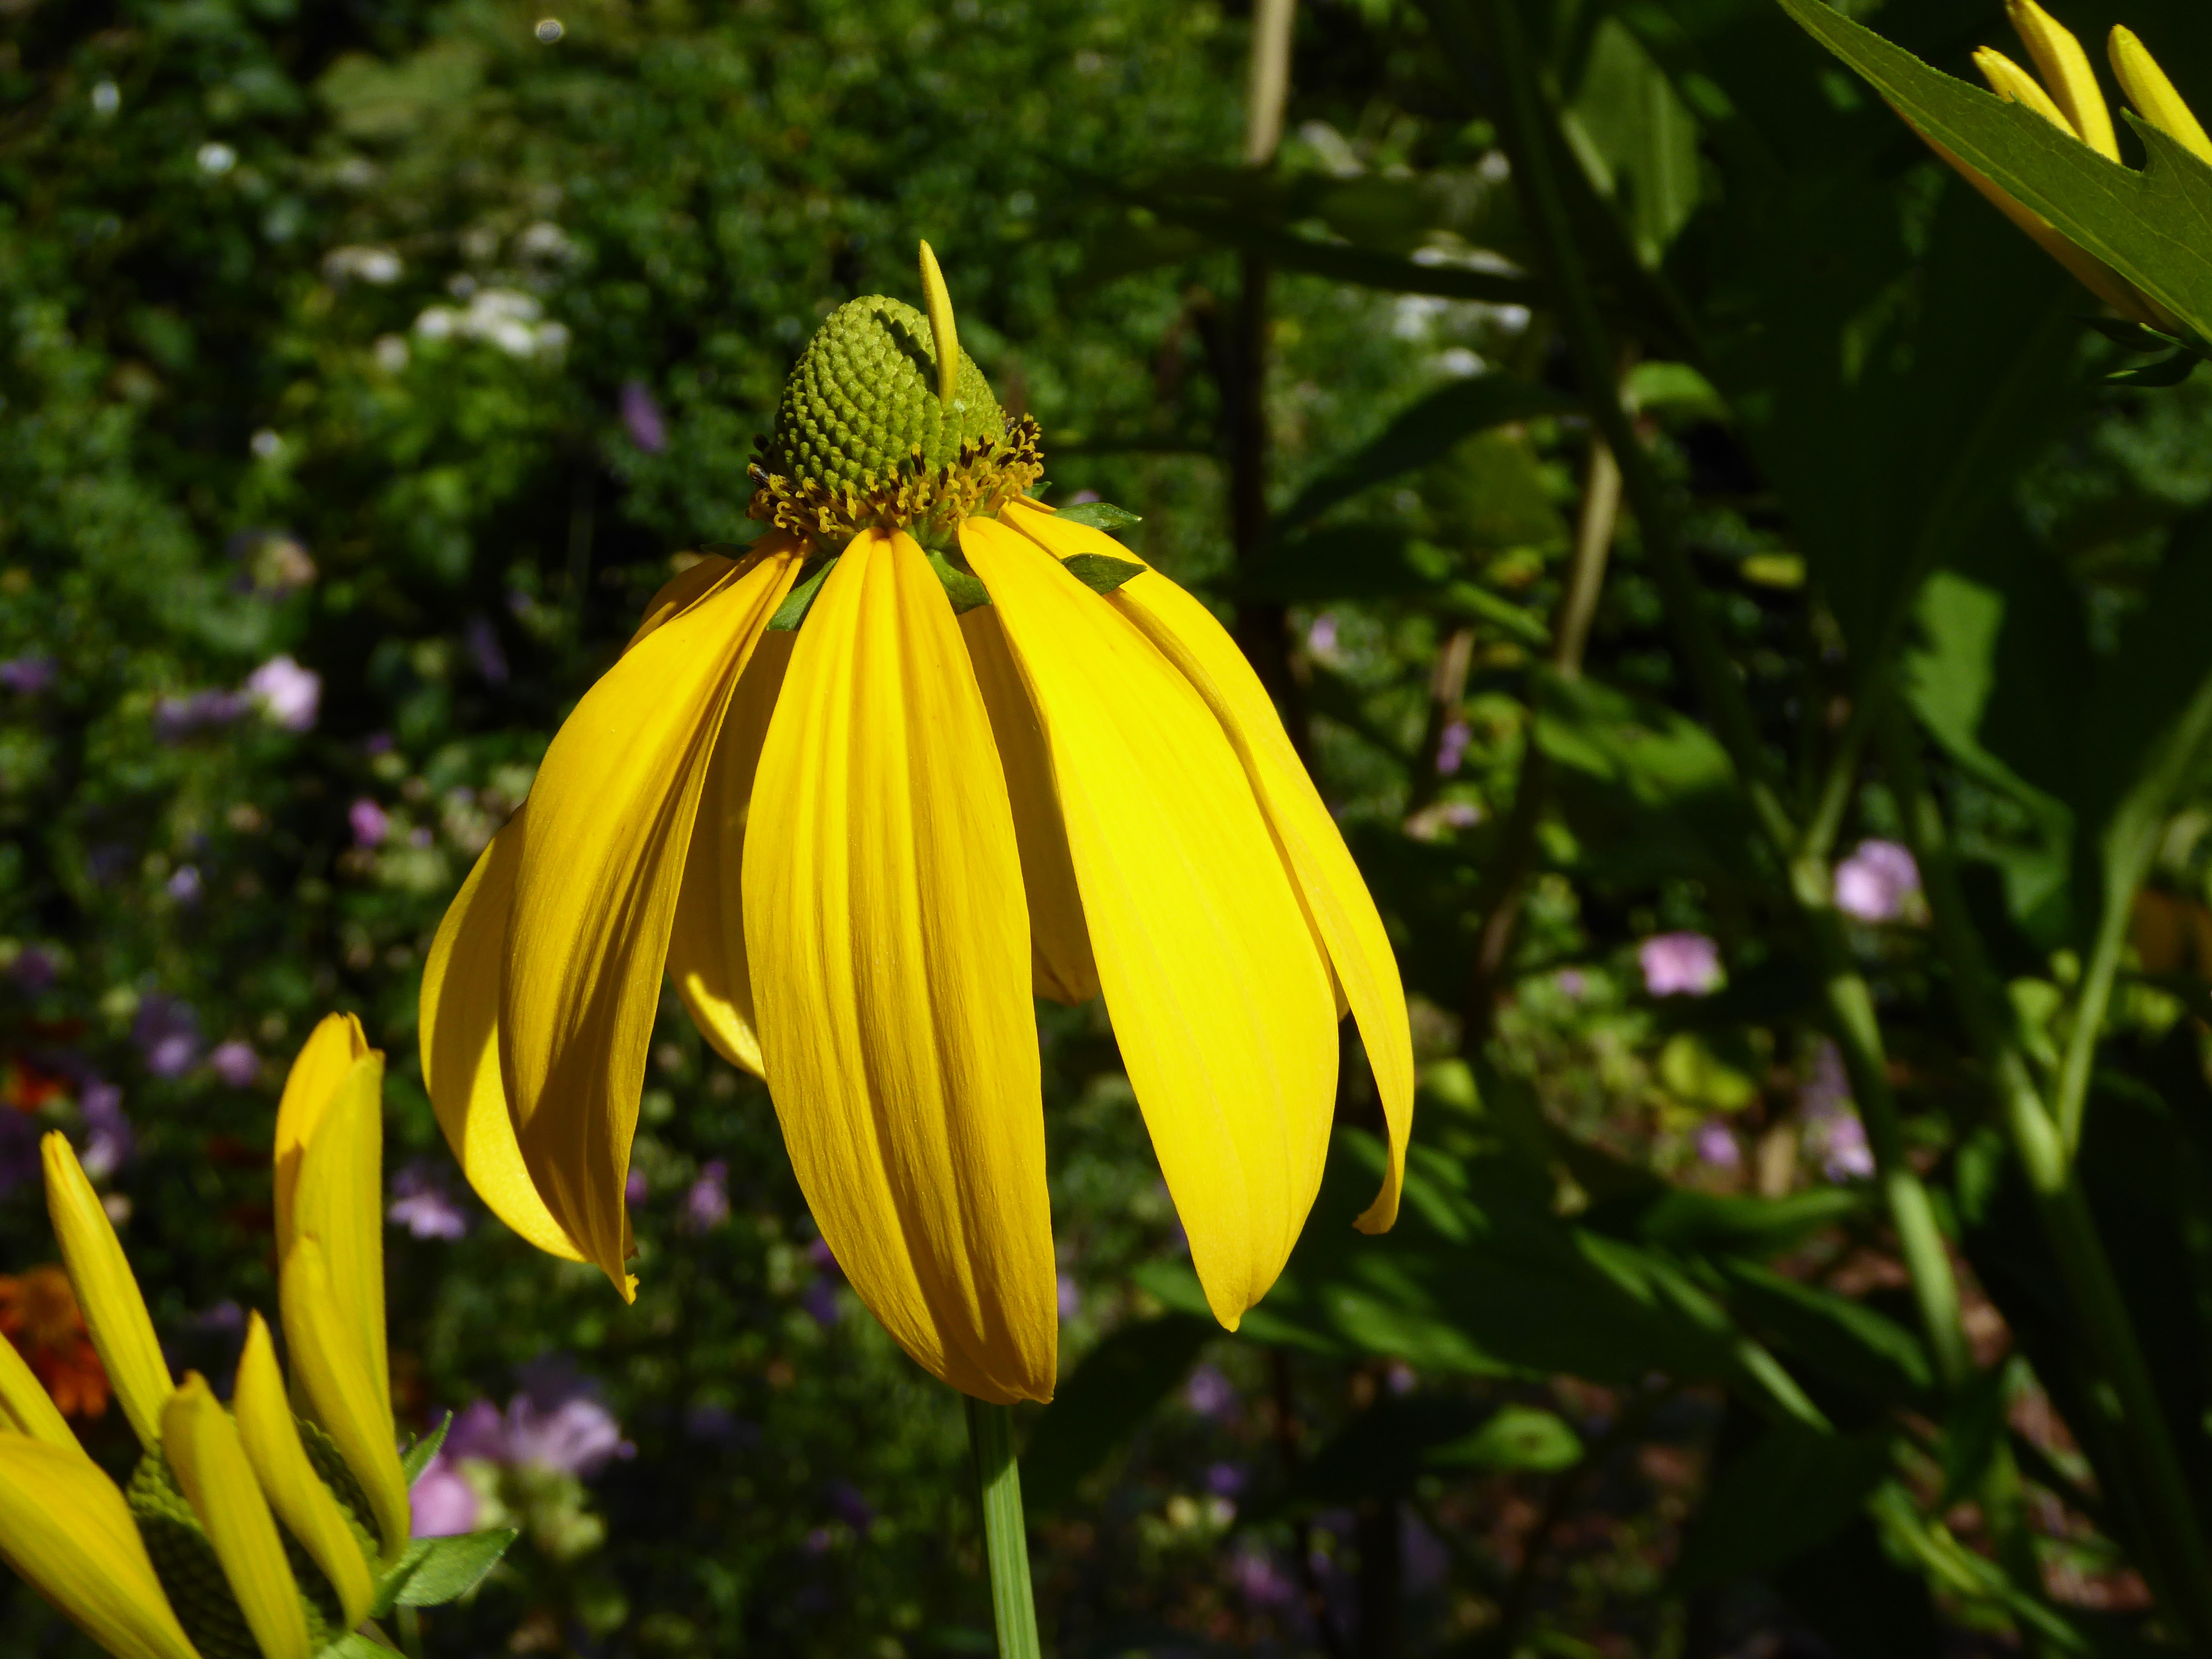
nature, plant, leaf, flower, green, jungle, insect, botany, yellow, garden, close, flora, fauna, invertebrate, wildflower, bright, flower garden, late summer, tropics, macro photography, flowering plant, summer flower, land plant